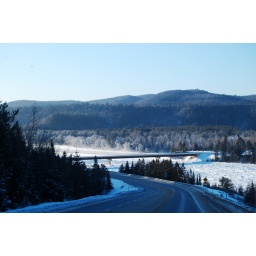
bridge over frozen river